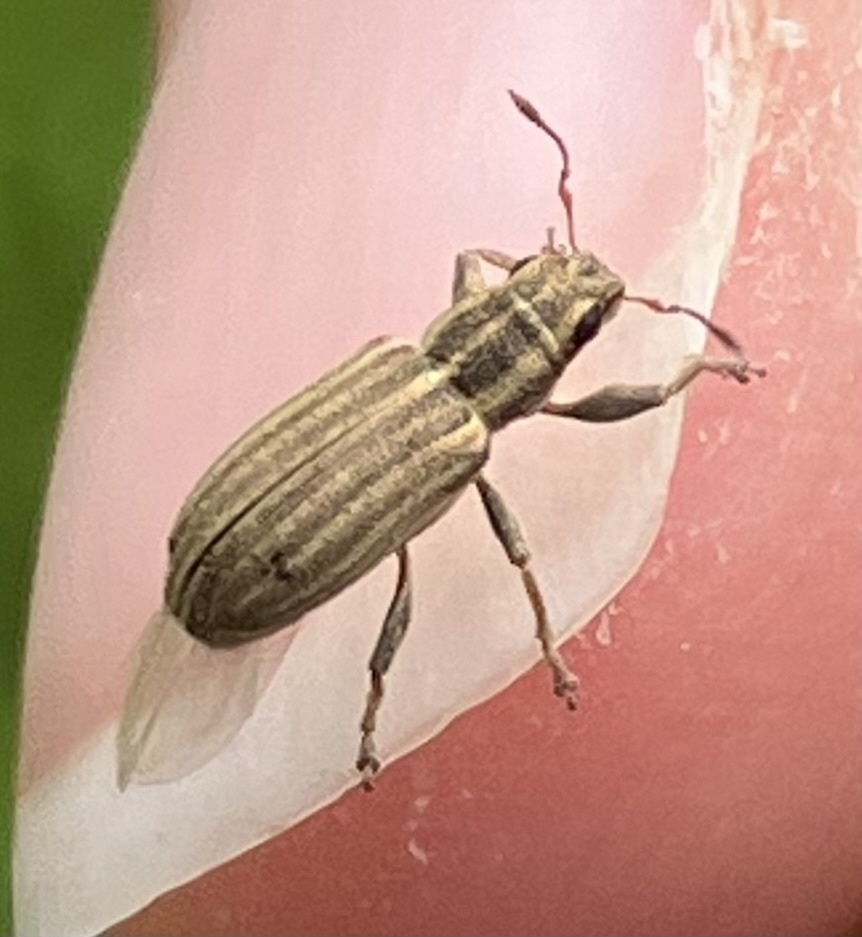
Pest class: pea_leaf_weevil